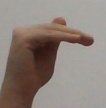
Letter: khaa